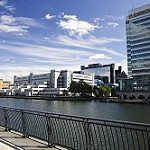
Scene: Outdoor